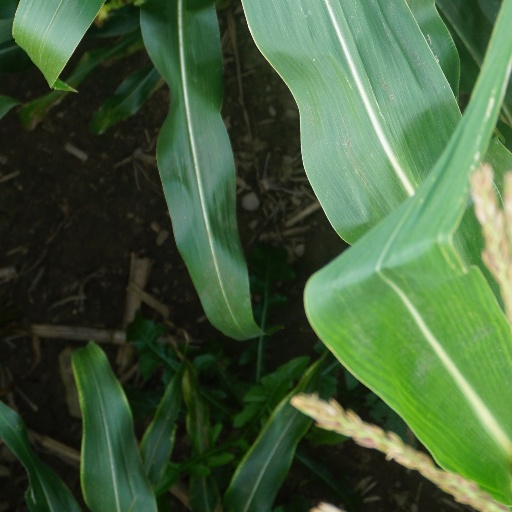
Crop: maize; corn